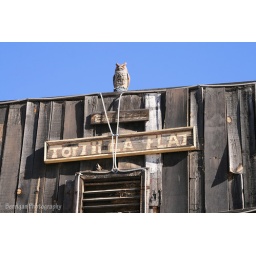
Tortilla Flat with house sparrow below sign